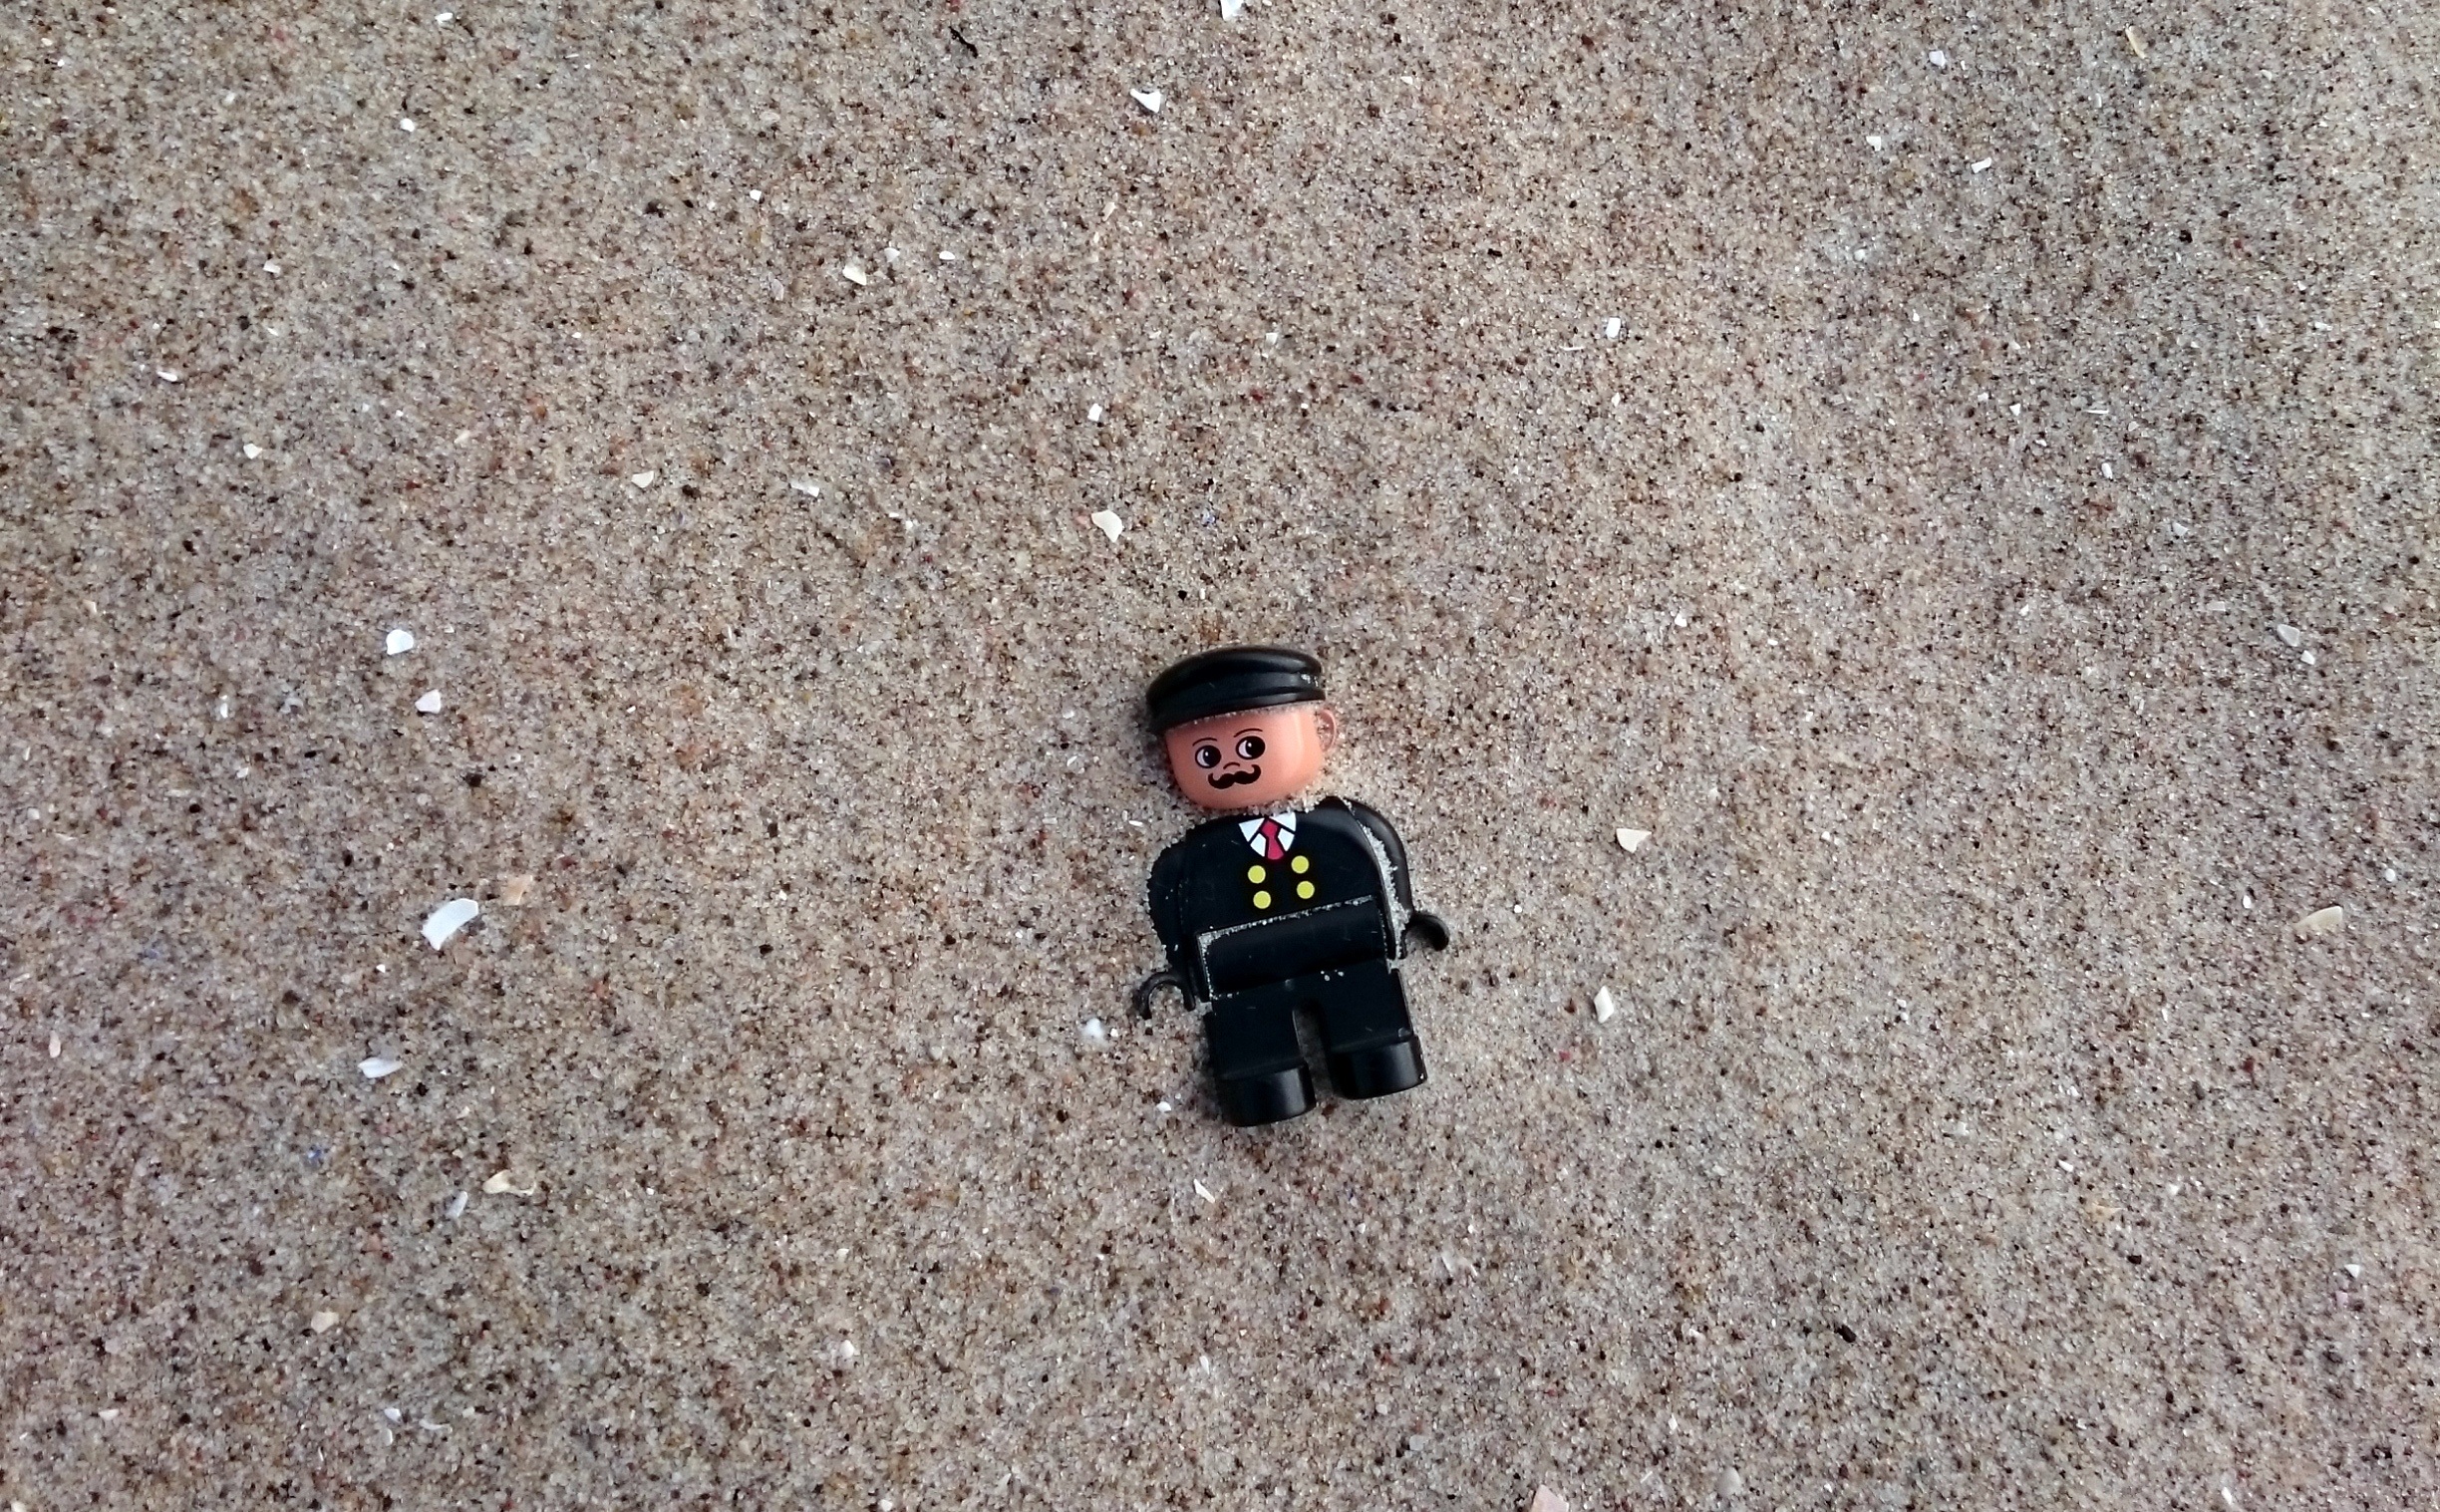
child, blue, black, minifig, lost, toys, lego, flotsam, sand beach